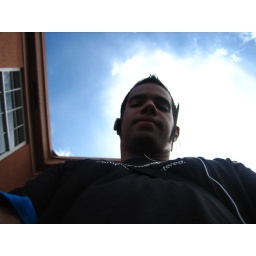
in front of my house about to catch the bus to work